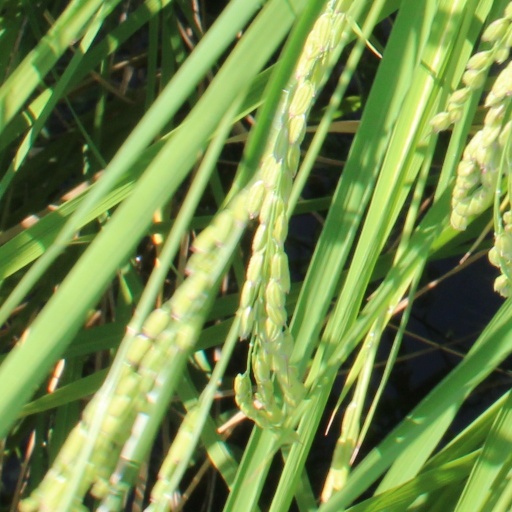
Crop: rice